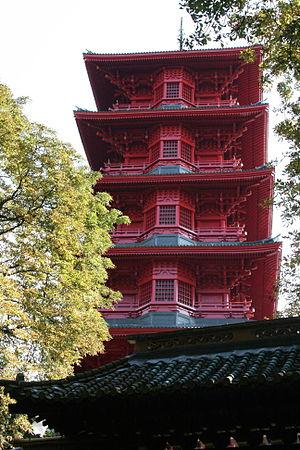
Musées d'Extrême-Orient, avenue Van Praet, Laeken (Bruxelles). Tour japonaise
Laeken [lɑːkən] est une ancienne commune du nord de la Région de Bruxelles-Capitale, rattachée à la ville de Bruxelles en 1921. Mais elle a encore en grande partie son propre code postal : 1020.
Bruxelles ou la ville de Bruxelles est une commune de Belgique de 183 287 habitants, capitale de la Belgique, de la Fédération Wallonie-Bruxelles, de la Communauté flamande ainsi que le siège de plusieurs institutions de l'Union européenne. La commune porte le titre honorifique de ville. Elle est située au centre de la région de Bruxelles-Capitale et est entourée par d'autres communes qui constituent avec elle cette région de 19 communes peuplée de 1 211 026 habitants au 1ᵉʳ janvier 2020 et dotée de l'autorité supra-communale d'un gouvernement et d'un parlement. À l'extérieur s'étend la périphérie bruxelloise débordant dans la Région flamande dans laquelle la région bruxelloise est enclavée pour former l'agglomération bruxelloise.
Mutsaard ou Mutsaert est un hameau situé en grande partie sur Laeken dans la commune de la ville de Bruxelles et qui se prolonge également un peu sur les communes avoisinantes de Vilvorde et Grimbergen. En effet, c'est un ancien hameau dont le centre historique est la place du Mutsaert qui se trouve au croisement des frontières des trois communes susmentionnées. Le village de Mutsaard forme actuellement une seule aire urbaine avec Neder-over-Heembeek, Strombeek, Beauval et Koningslo mais historiquement il s'agit de six hameaux différents.
Les musées d'Extrême-Orient situés à Laeken font partie des musées royaux d'Art et d'Histoire de Bruxelles.